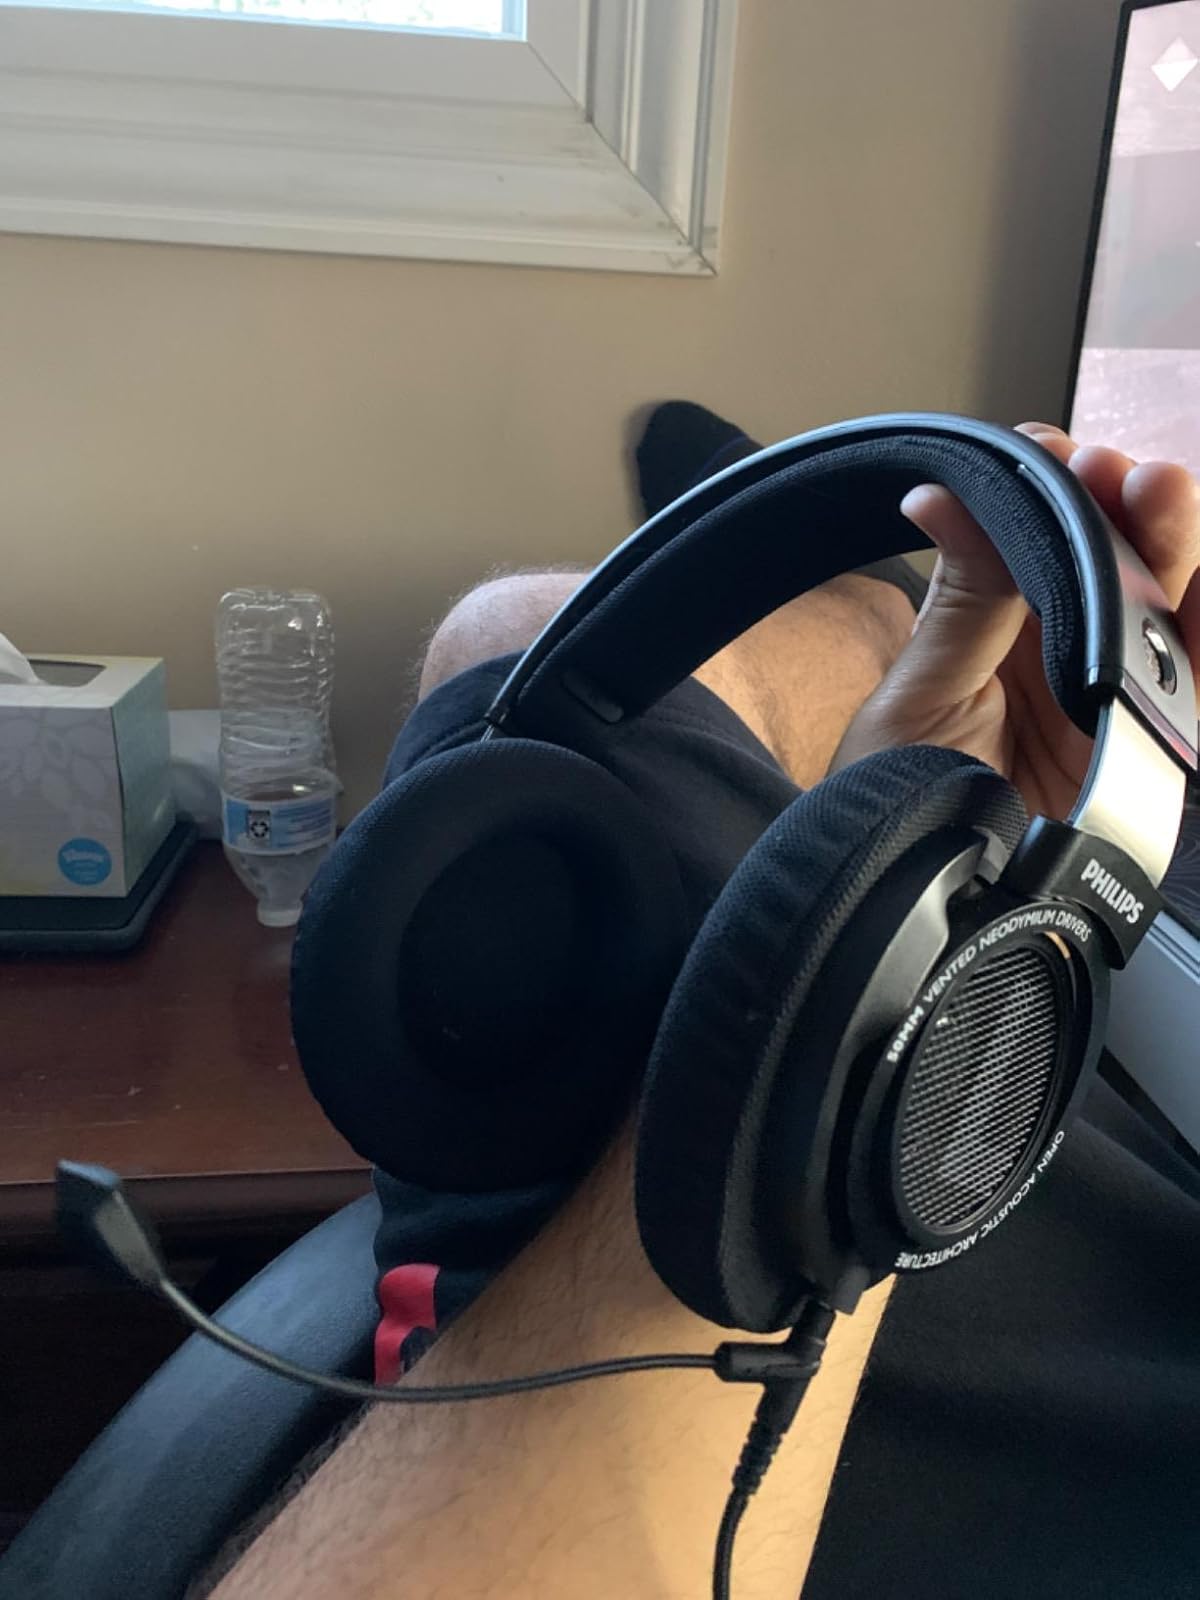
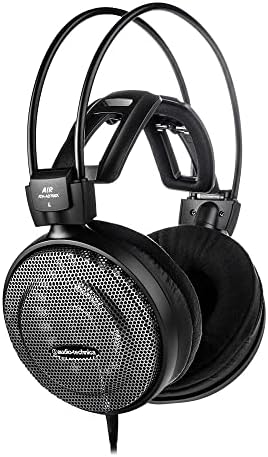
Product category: headphones
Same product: no